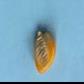
Maize quality: Good